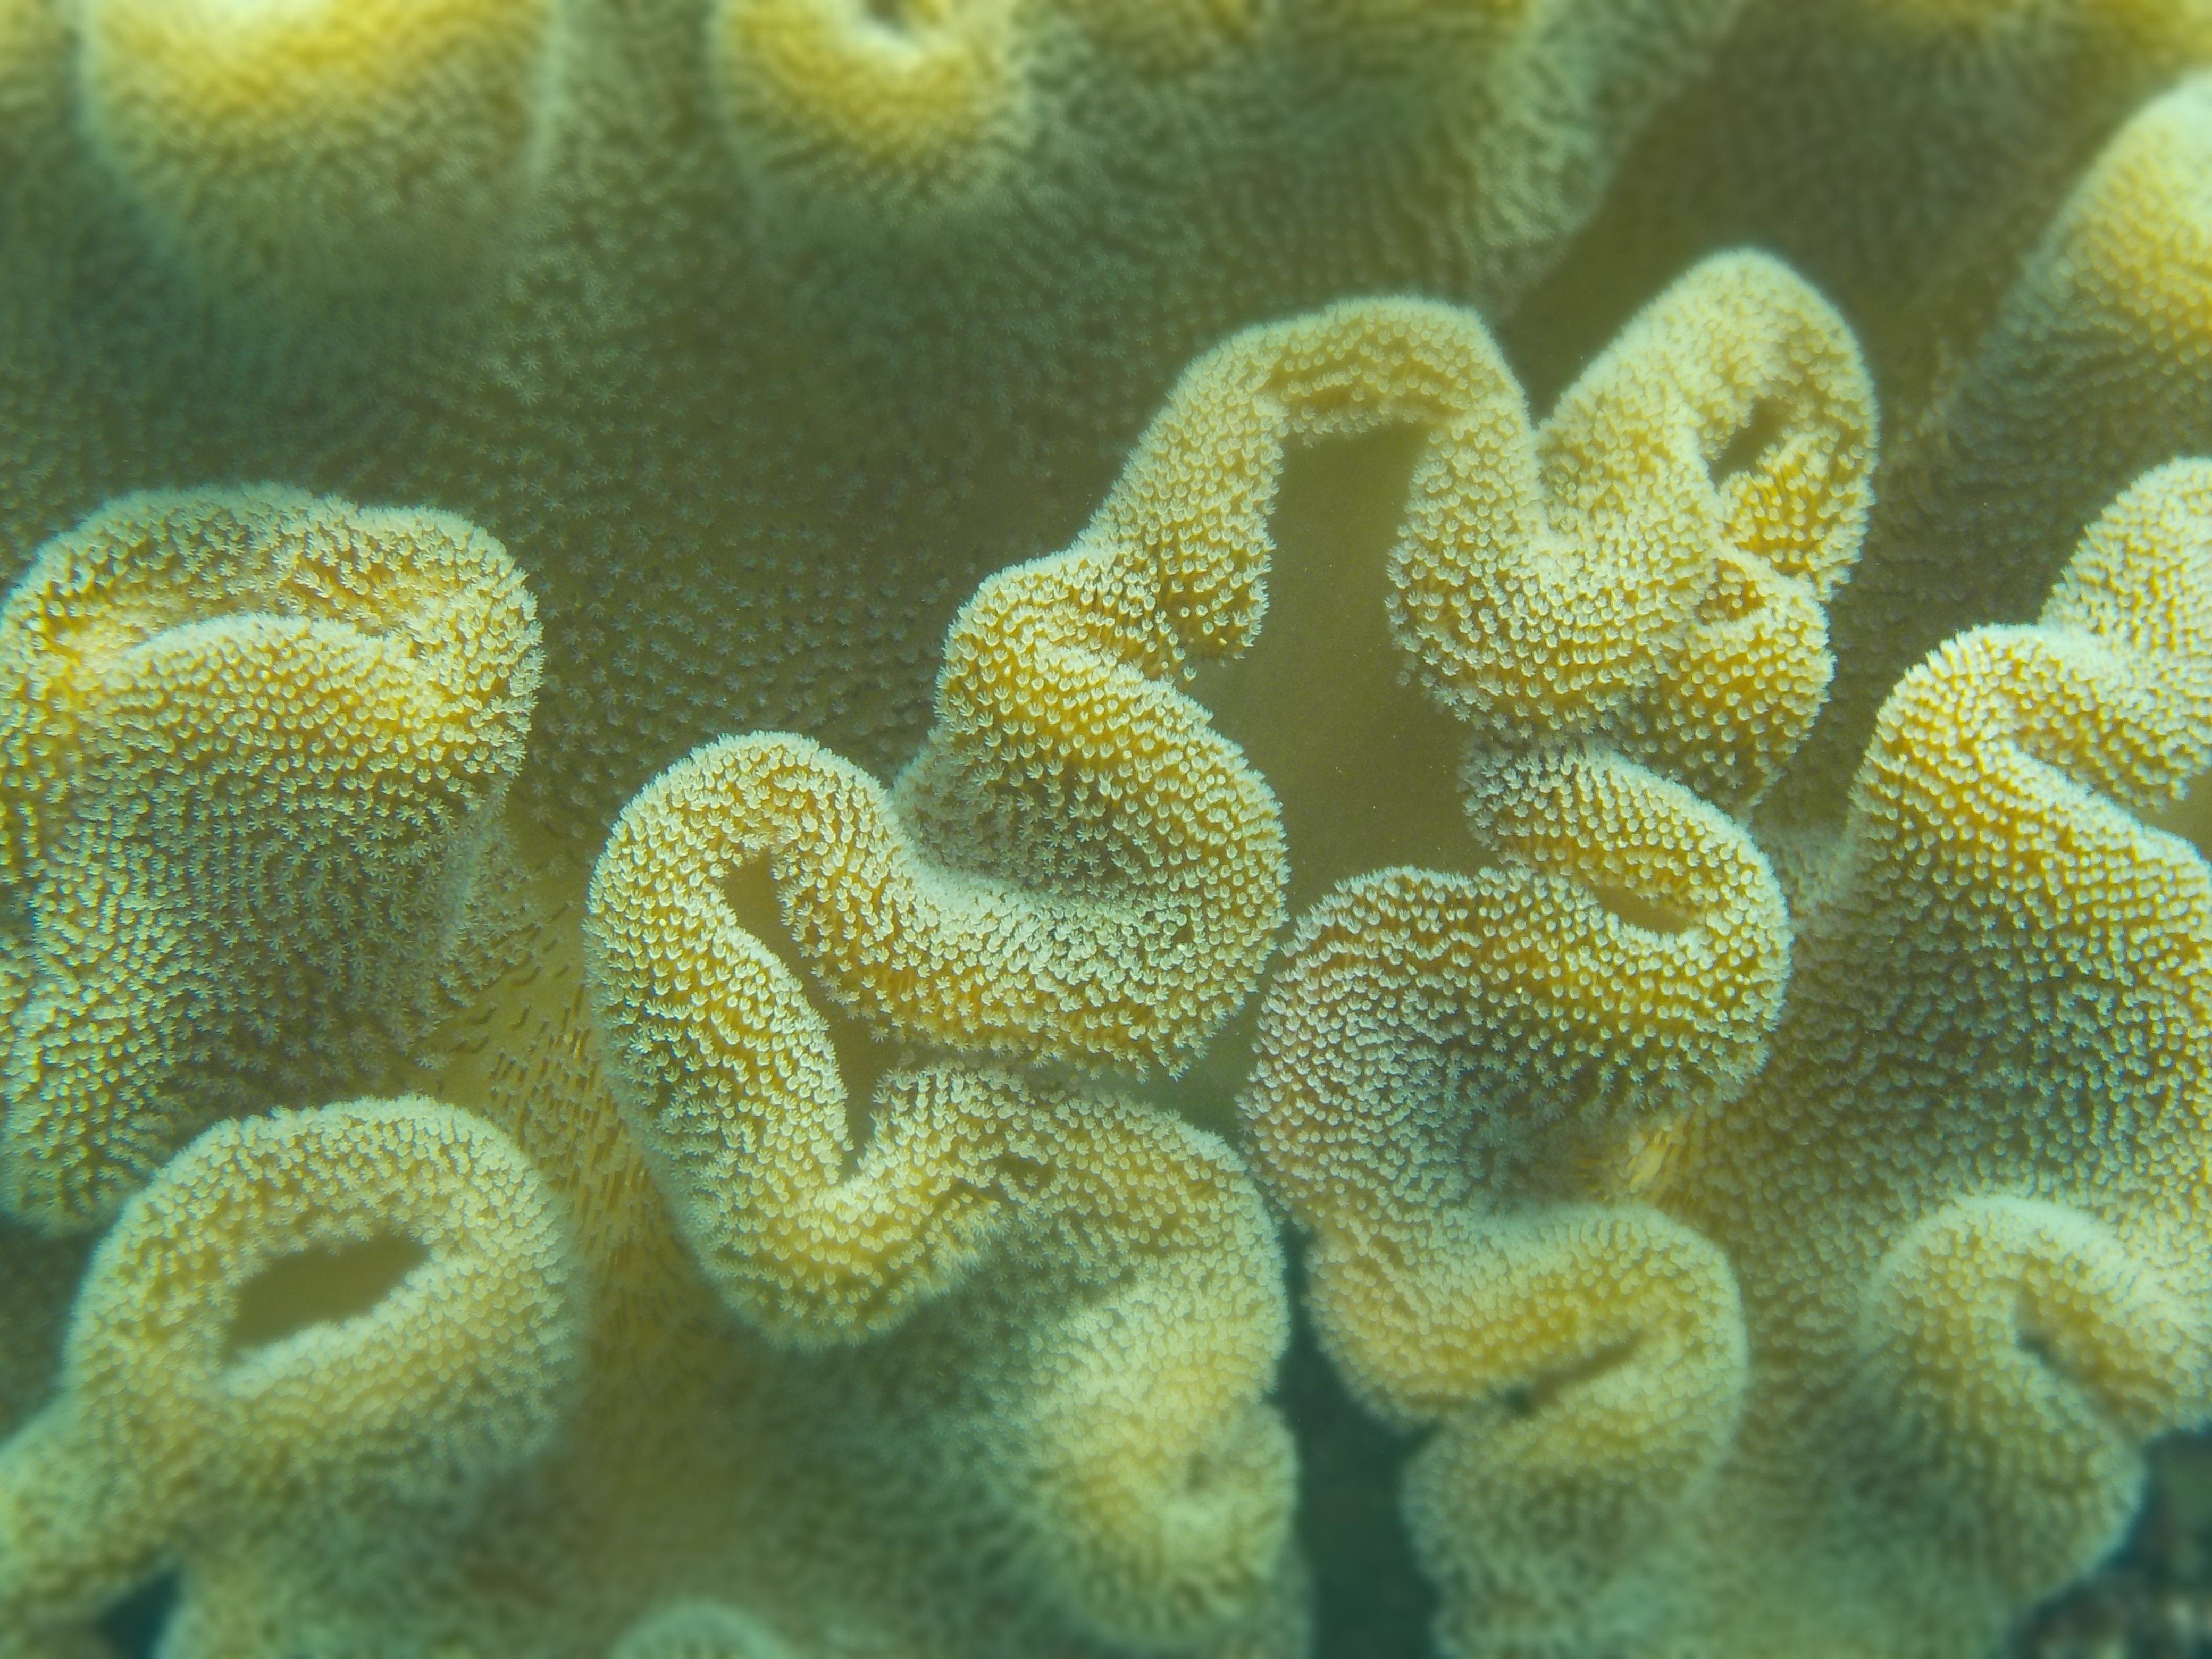
sea, ocean, diving, underwater, biology, fauna, coral, coral reef, invertebrate, marine life, reef, cnidaria, exotic, salt water, underwater world, organism, sea anemone, brain coral, marine biology, coral reef fish, marine invertebrates, pomacentridae, stony coral